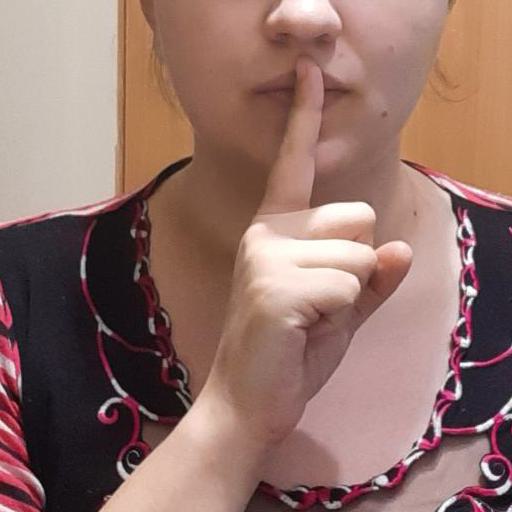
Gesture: mute